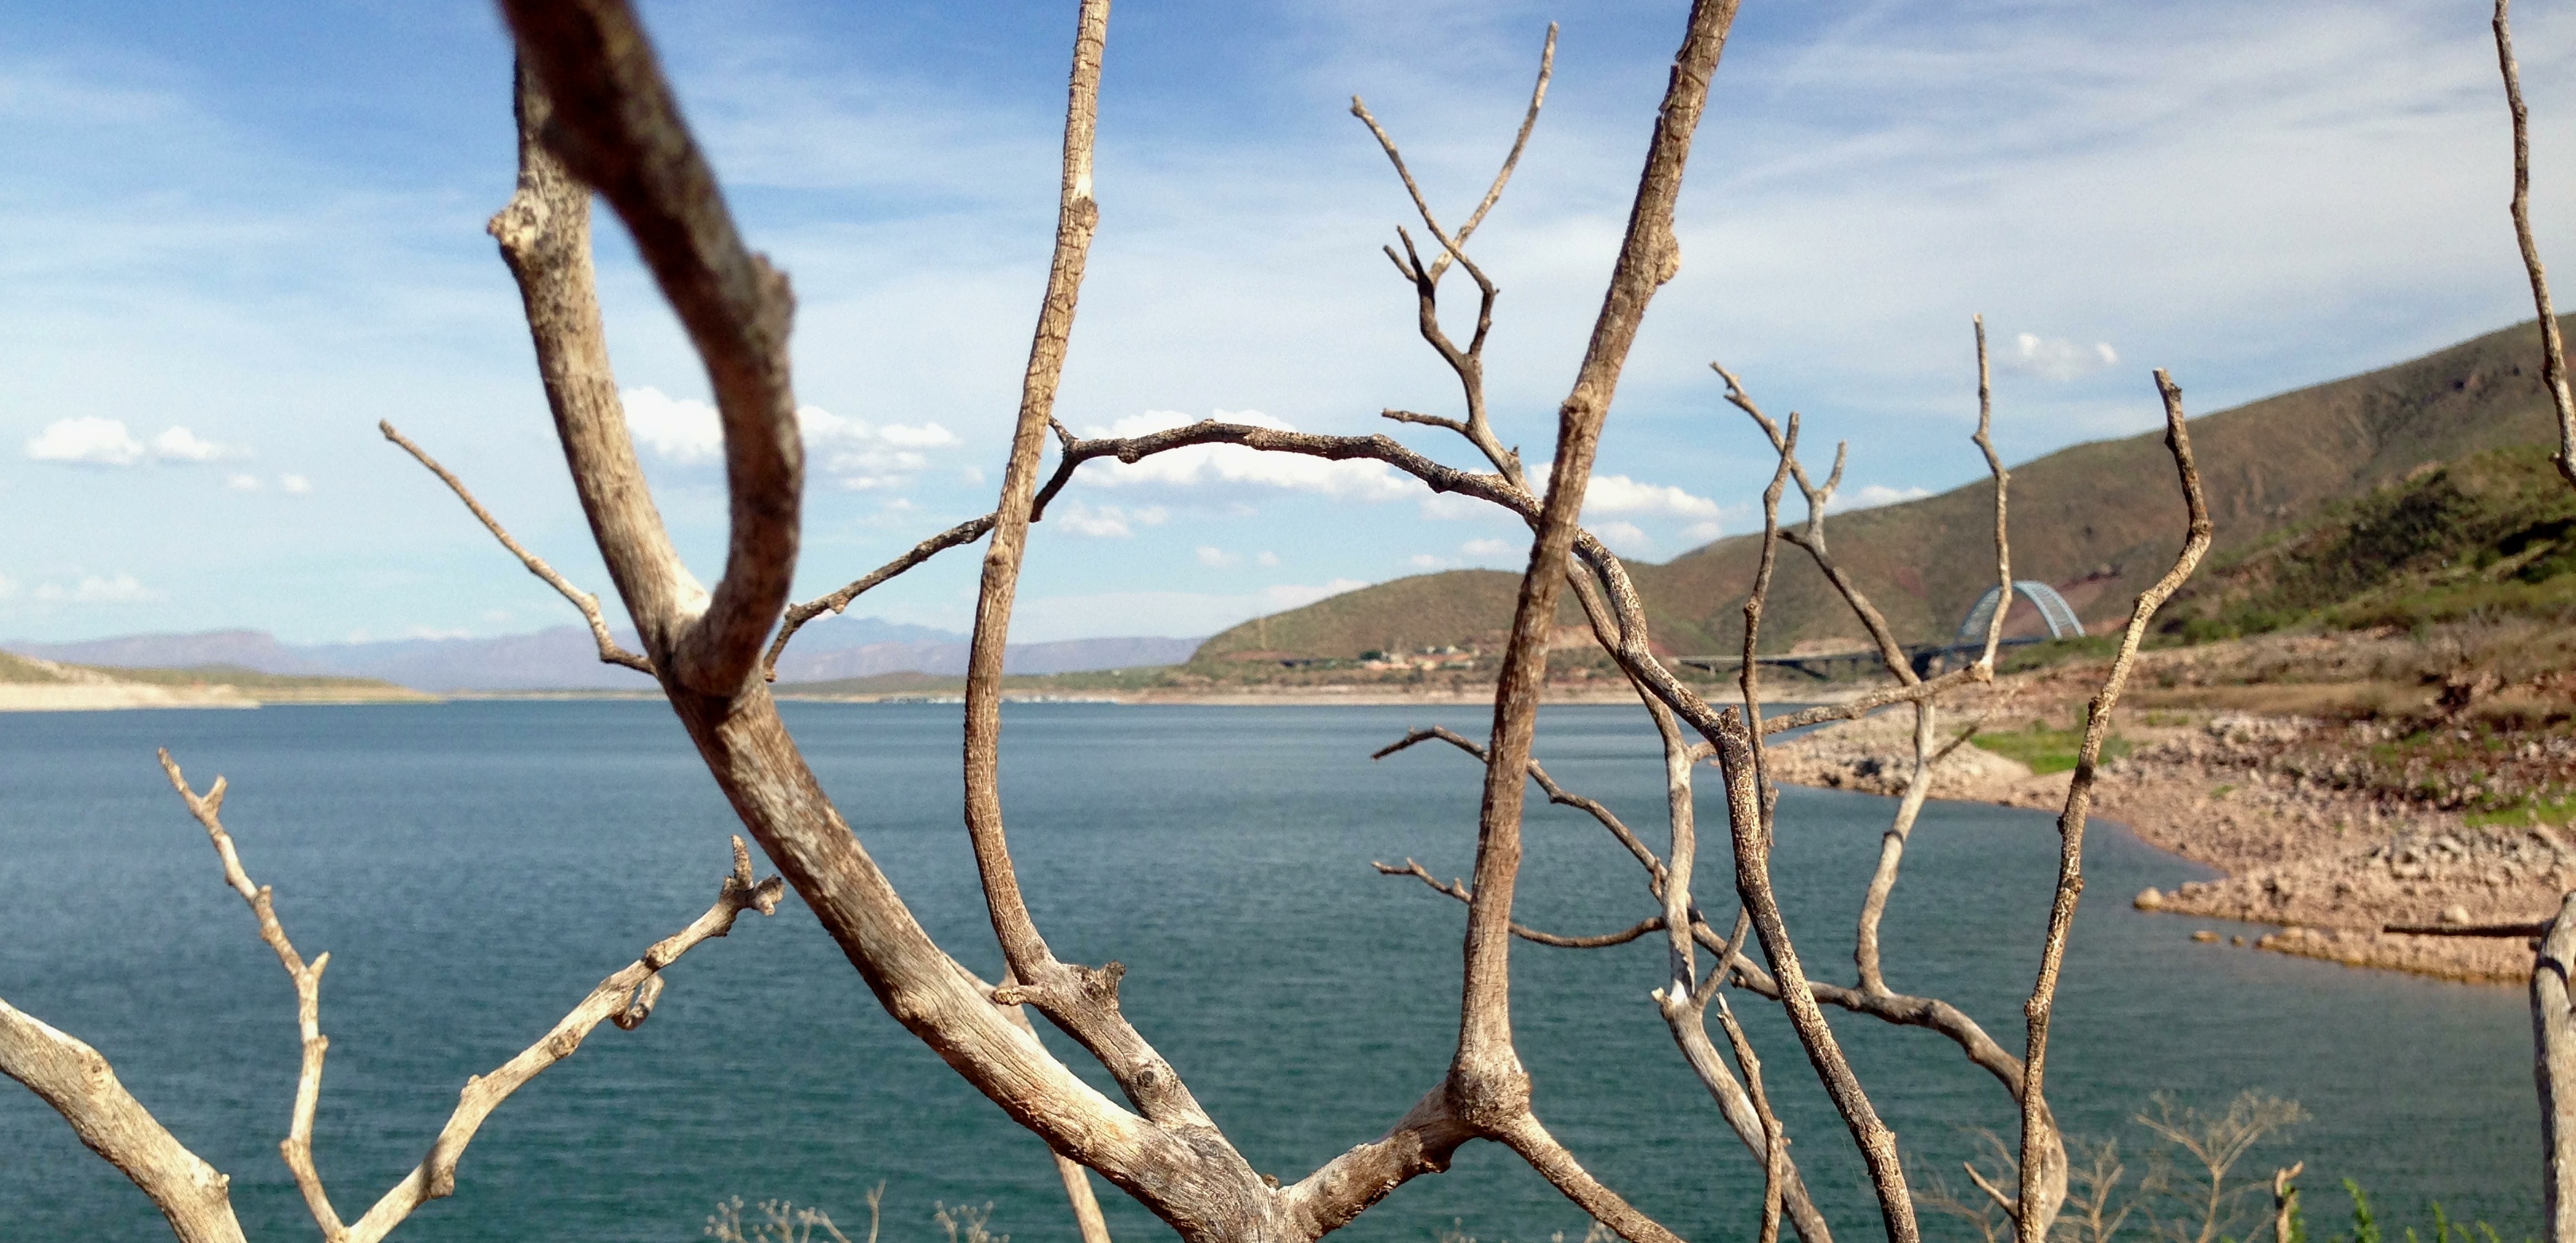
beach, sea, coast, tree, nature, grass, branch, shore, lake, wind, body of water, habitat, natural environment, grass family